Waveguide flange

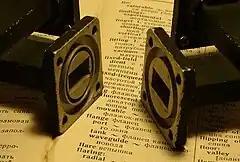
Figure 2. A UG-1666/U (MIL-standard) choke flange (left), and matching gasket/cover flange (right). These flanges are aluminium and are socket-mounted onto aluminium WG18 (WR62) waveguide.

Electric current flows on the inside surface of the waveguides, and must cross the join between them if microwave power is to pass through the connection without reflection or loss.